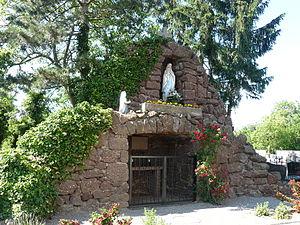
Grotte de Notre Dame de Lourdes
Zellwiller est une commune française située dans le département du Bas-Rhin, en région Grand Est.
Après les apparitions de Lourdes, de très nombreuses répliques de la grotte de Lourdes sont réalisées, jusqu'en 1914. Ce n'est évidemment pas une date butoir. Après cette date, le nombre de copies de la grotte continue toujours d'évoluer. En 2015, un auteur a répertorié en France plus de 765 sites, et dans le reste du monde 321 copies de la grotte.